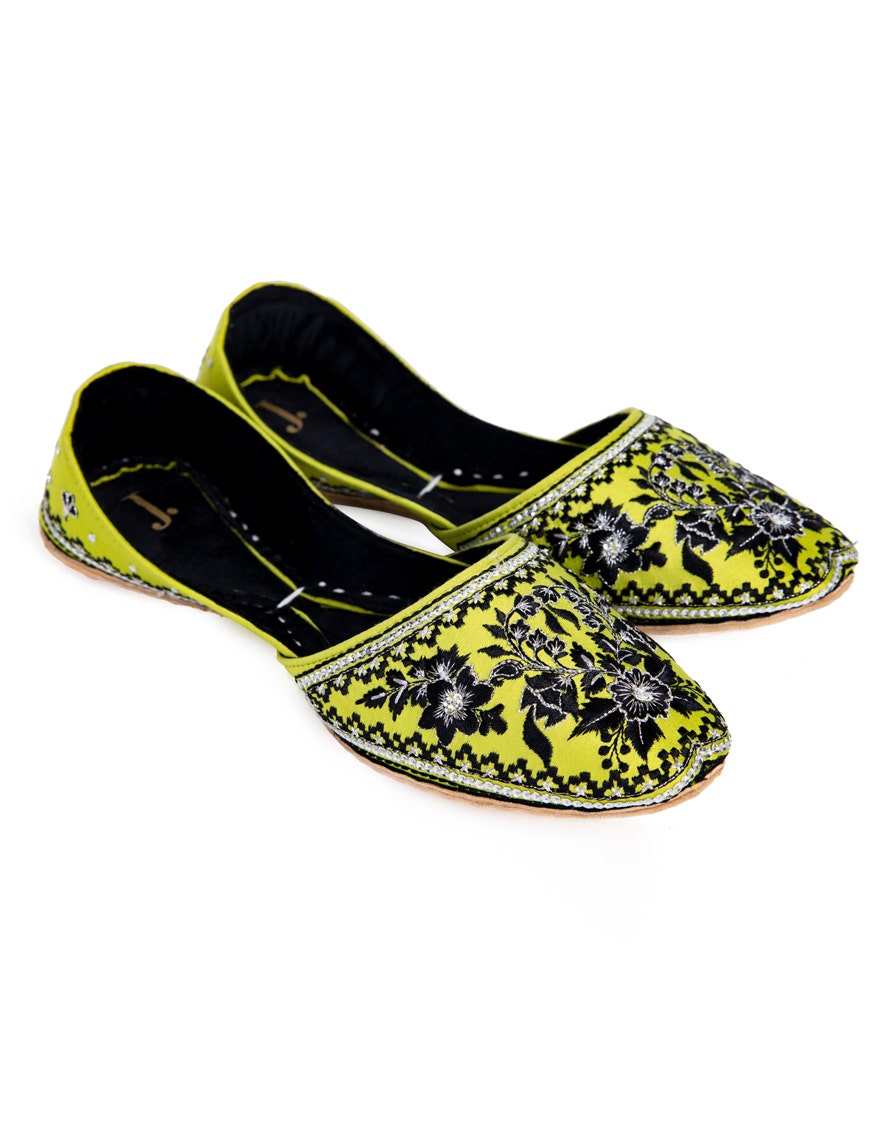
black multi embroidered flat